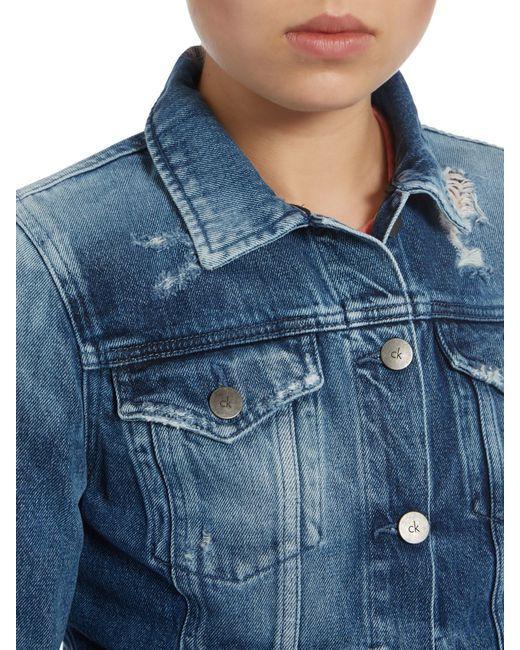
Einzigartige weiche Vintage-Jeansjacke für den Alltag